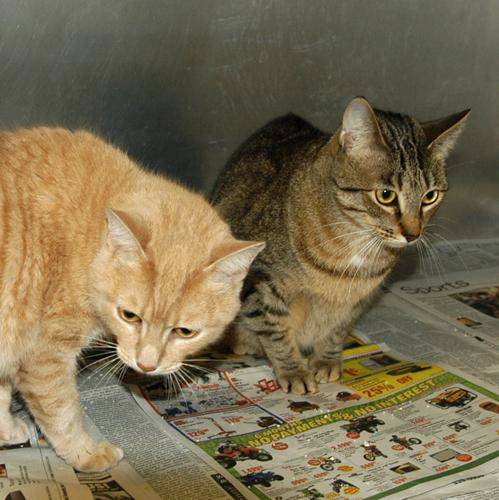
Label: cat